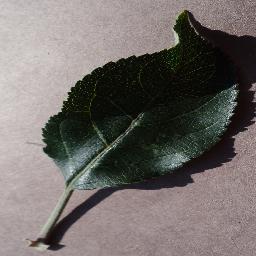
Label: Apple___healthy